Češnjica pri Kropi

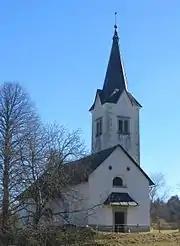
Saint Thomas's Church

The church in Češnjica pri Kropi is dedicated to Saint Thomas. It was built in 1696 and renovated in 1763 and 1814. The church is decorated in a simple Baroque style.